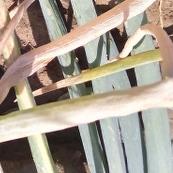
Crop: Onion
Condition: alternaria-d